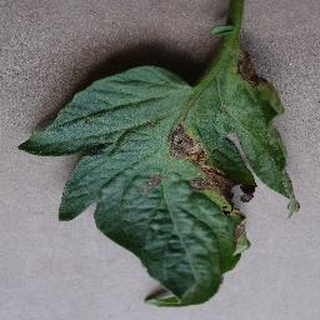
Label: tomato_early_blight